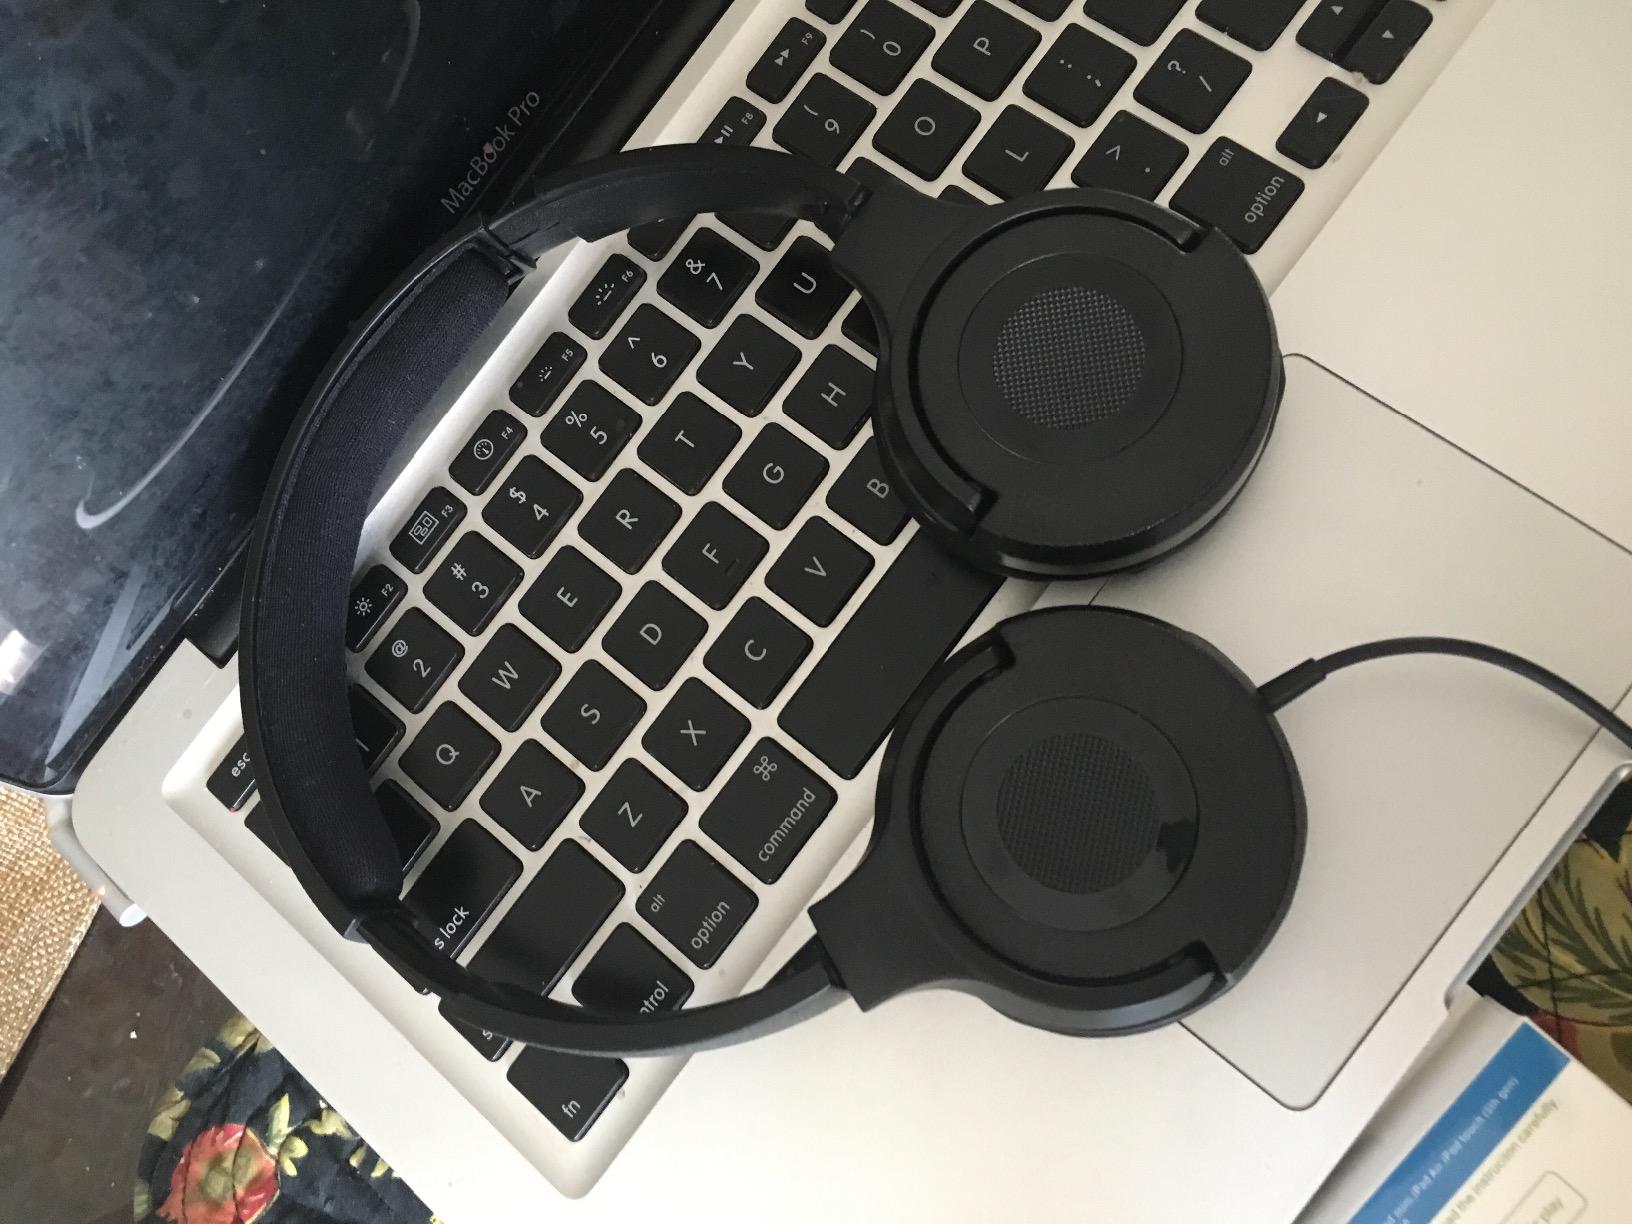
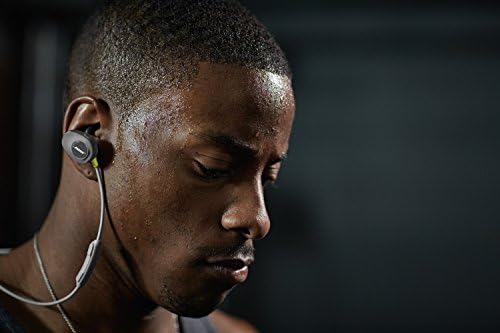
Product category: headphones
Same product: no